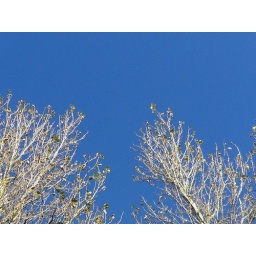
poplars against a blue sky